Medusaceratops

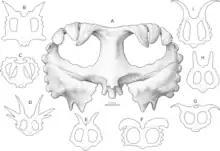
Reconstruction of parietals of various centrosaurines, including "Wendiceratops" (A) showing 5 epiparietal pairs and broad midline ramus. "Medusaceratops" itself is marked by letter (F).

Two partial parietals (frills) that are housed at the Wyoming Dinosaur Center were chosen as the type material of "Medusaceratops", including the holotype WDC DJR 001 and the paratype WDC DJR 002. Although all the chasmosaurine material from the Mansfield Bonebed was thought to be referable to "Medusaceratops", which totals at several hundred individual elements, upon its original description only these two partial frills have been scientifically described while the rest of the material was being reexamined. Many of the other elements are not diagnosable to a genus level and can only be confidently referable to Ceratopsidae.